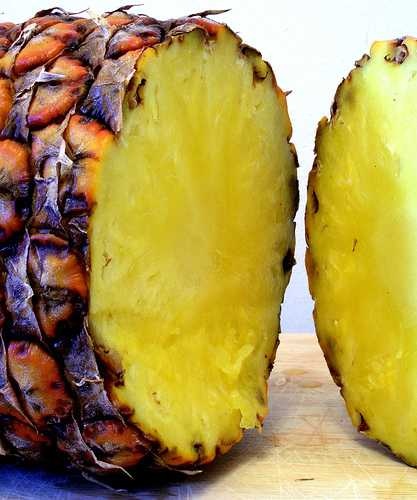
Label: Pineapple